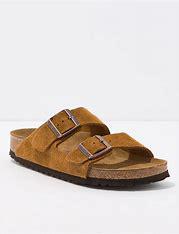
Brand: Birkenstock
Model: 100